Cryovolcano

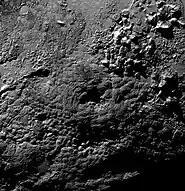
Edifice of Wright Mons, a likely cryovolcano on Pluto. Coleman Mons can be seen just southwest of Wright Mons

The dwarf planet Pluto and its system of five moons were explored by the "New Horizons" spacecraft in a flyby on 14 July 2015, observing their surface features in detail for the first time. The surface of Pluto varies dramatically in age, and several regions appear to display relatively recent cryovolcanic activity. The most reliably identified cryovolcanic structures are Wright Mons and Piccard Mons, two large mountains with central depressions which have led to hypotheses that they may be cryovolcanoes with peak calderas. The two mountains are surrounded by an unusual region of hilly "hummocky terrain", and the lack of distinct flow features have led to an alternative proposal in 2022 by a team of researchers that the structures may instead be formed by sequential dome-forming eruptions, with nearby Coleman Mons being a smaller independent dome.